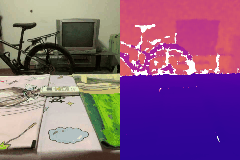
Label: remote_control